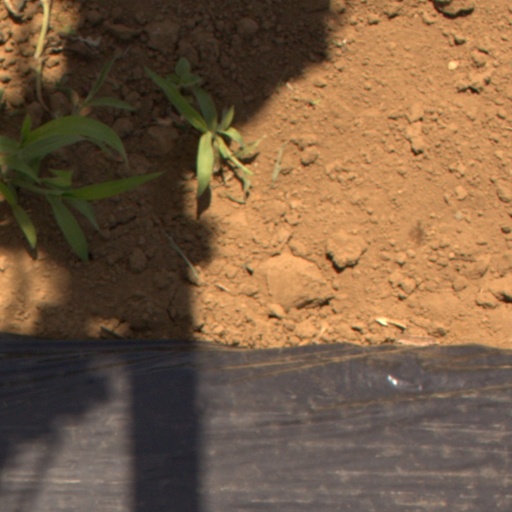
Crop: Jerusalem artichoke